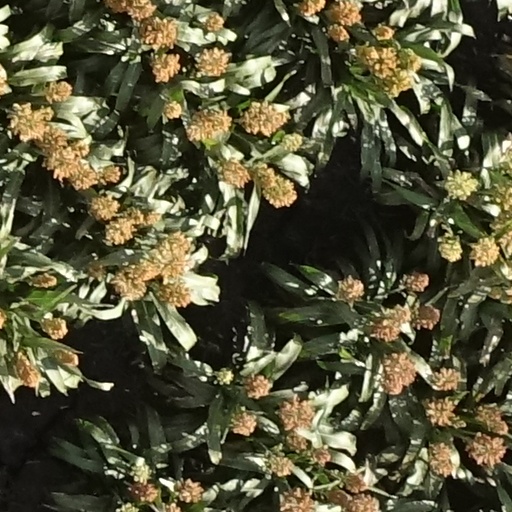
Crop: sorghum